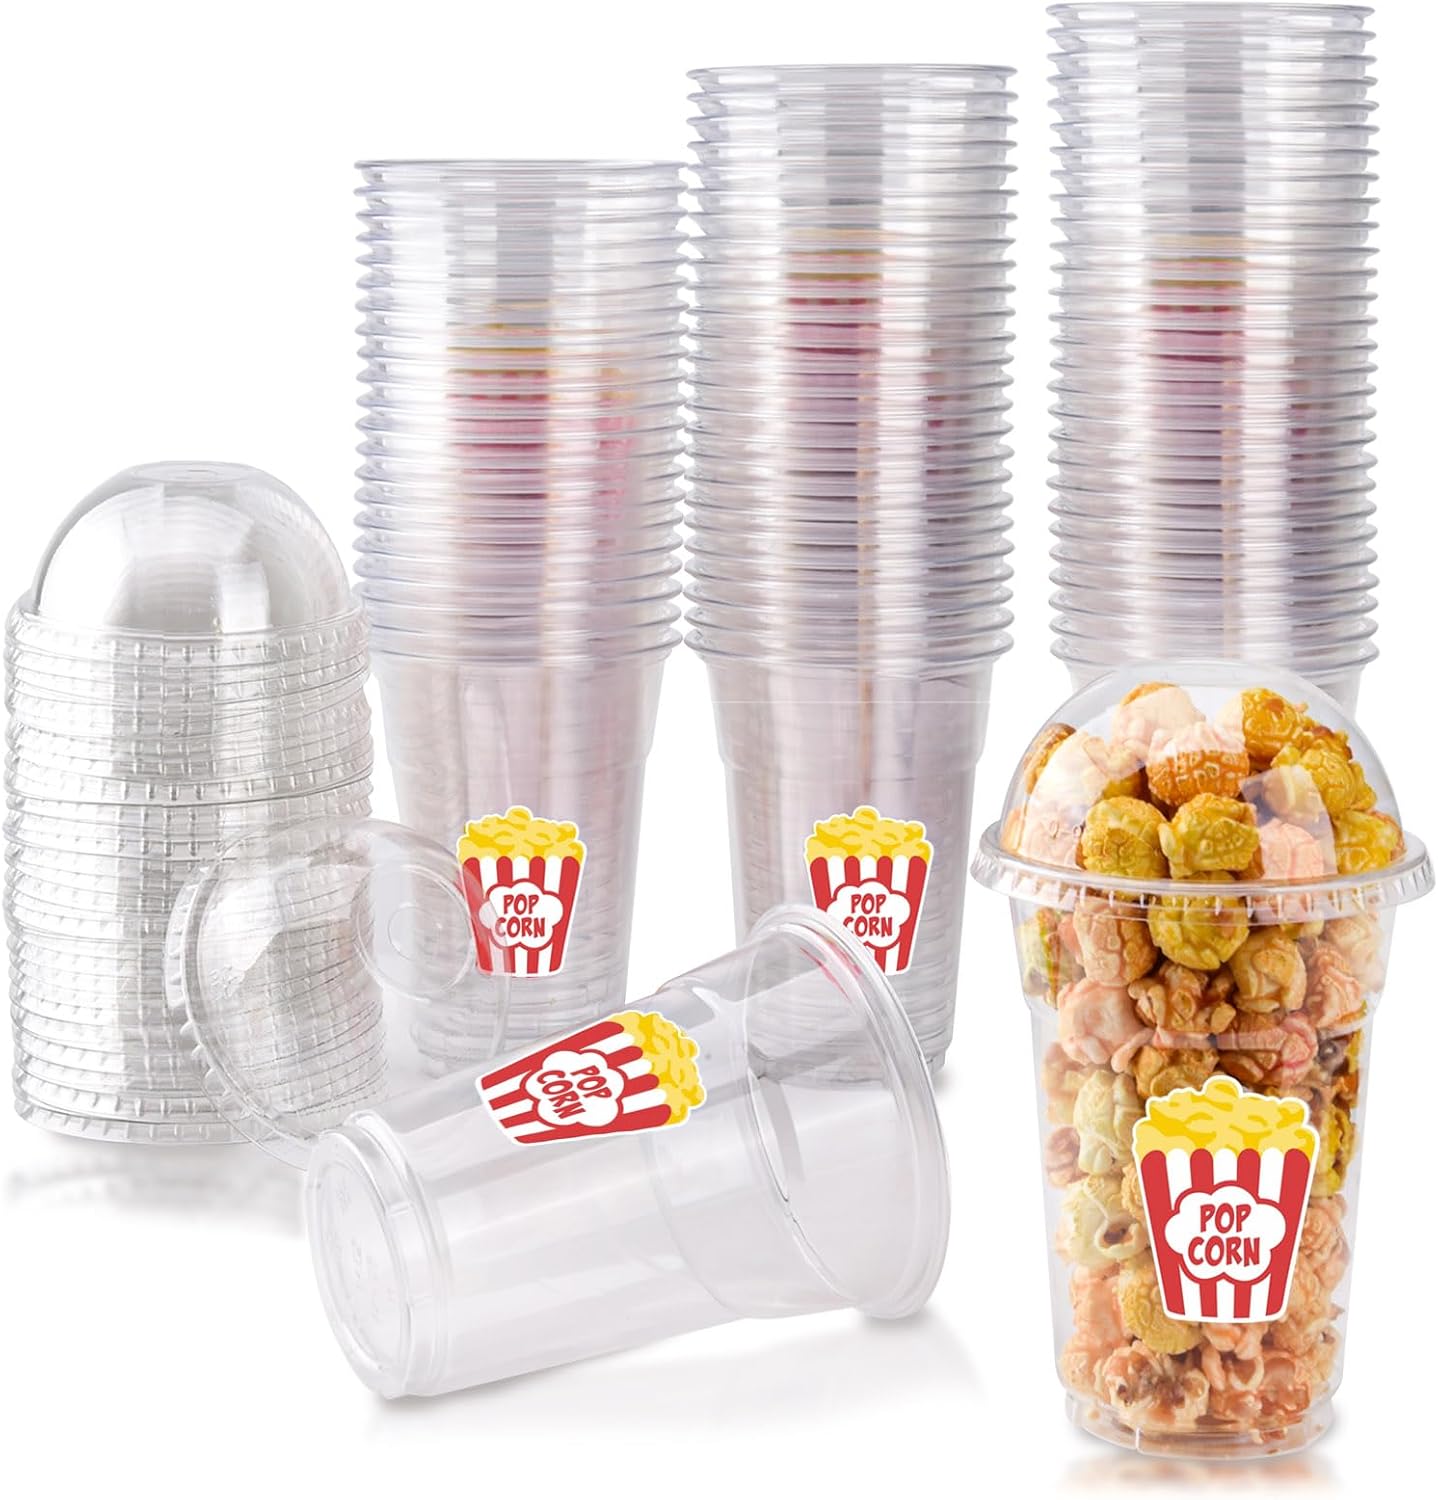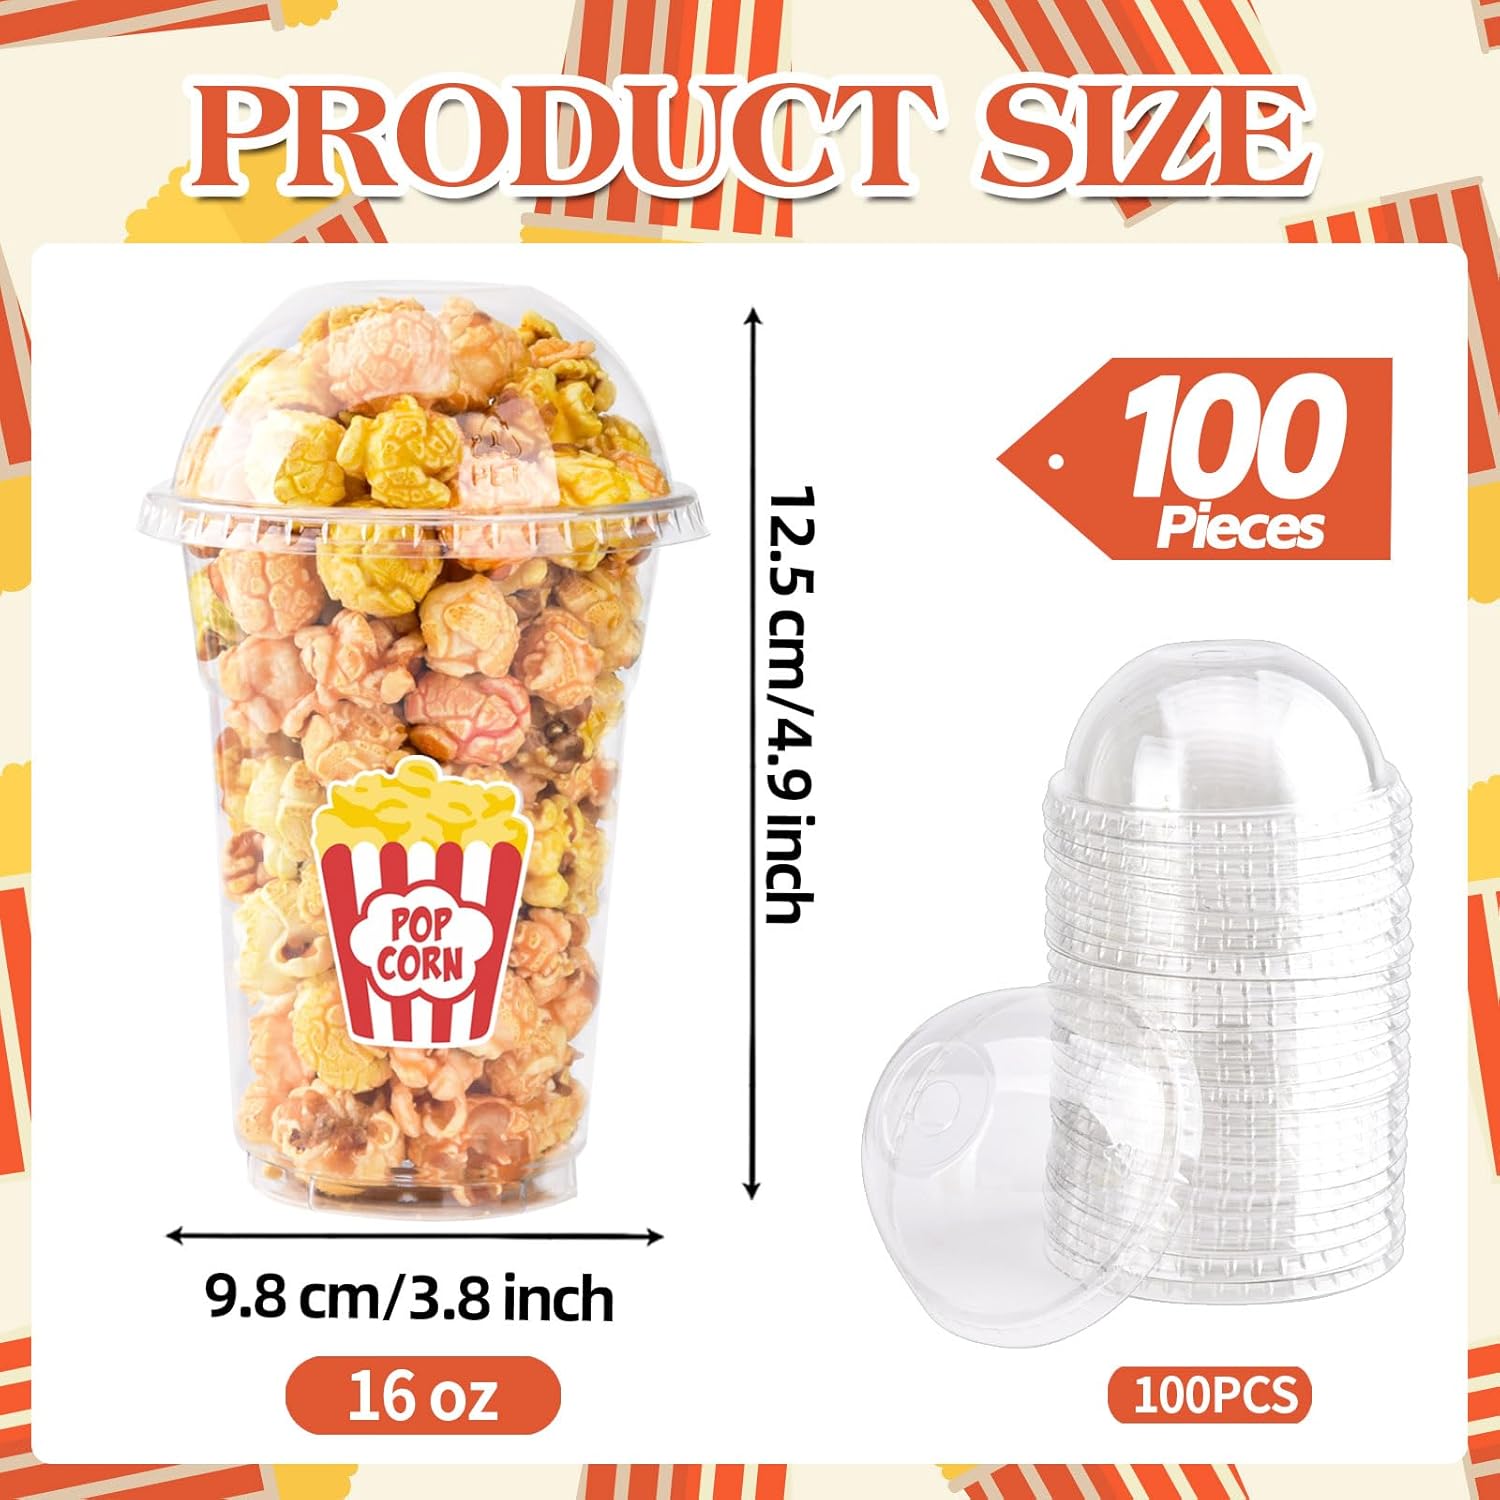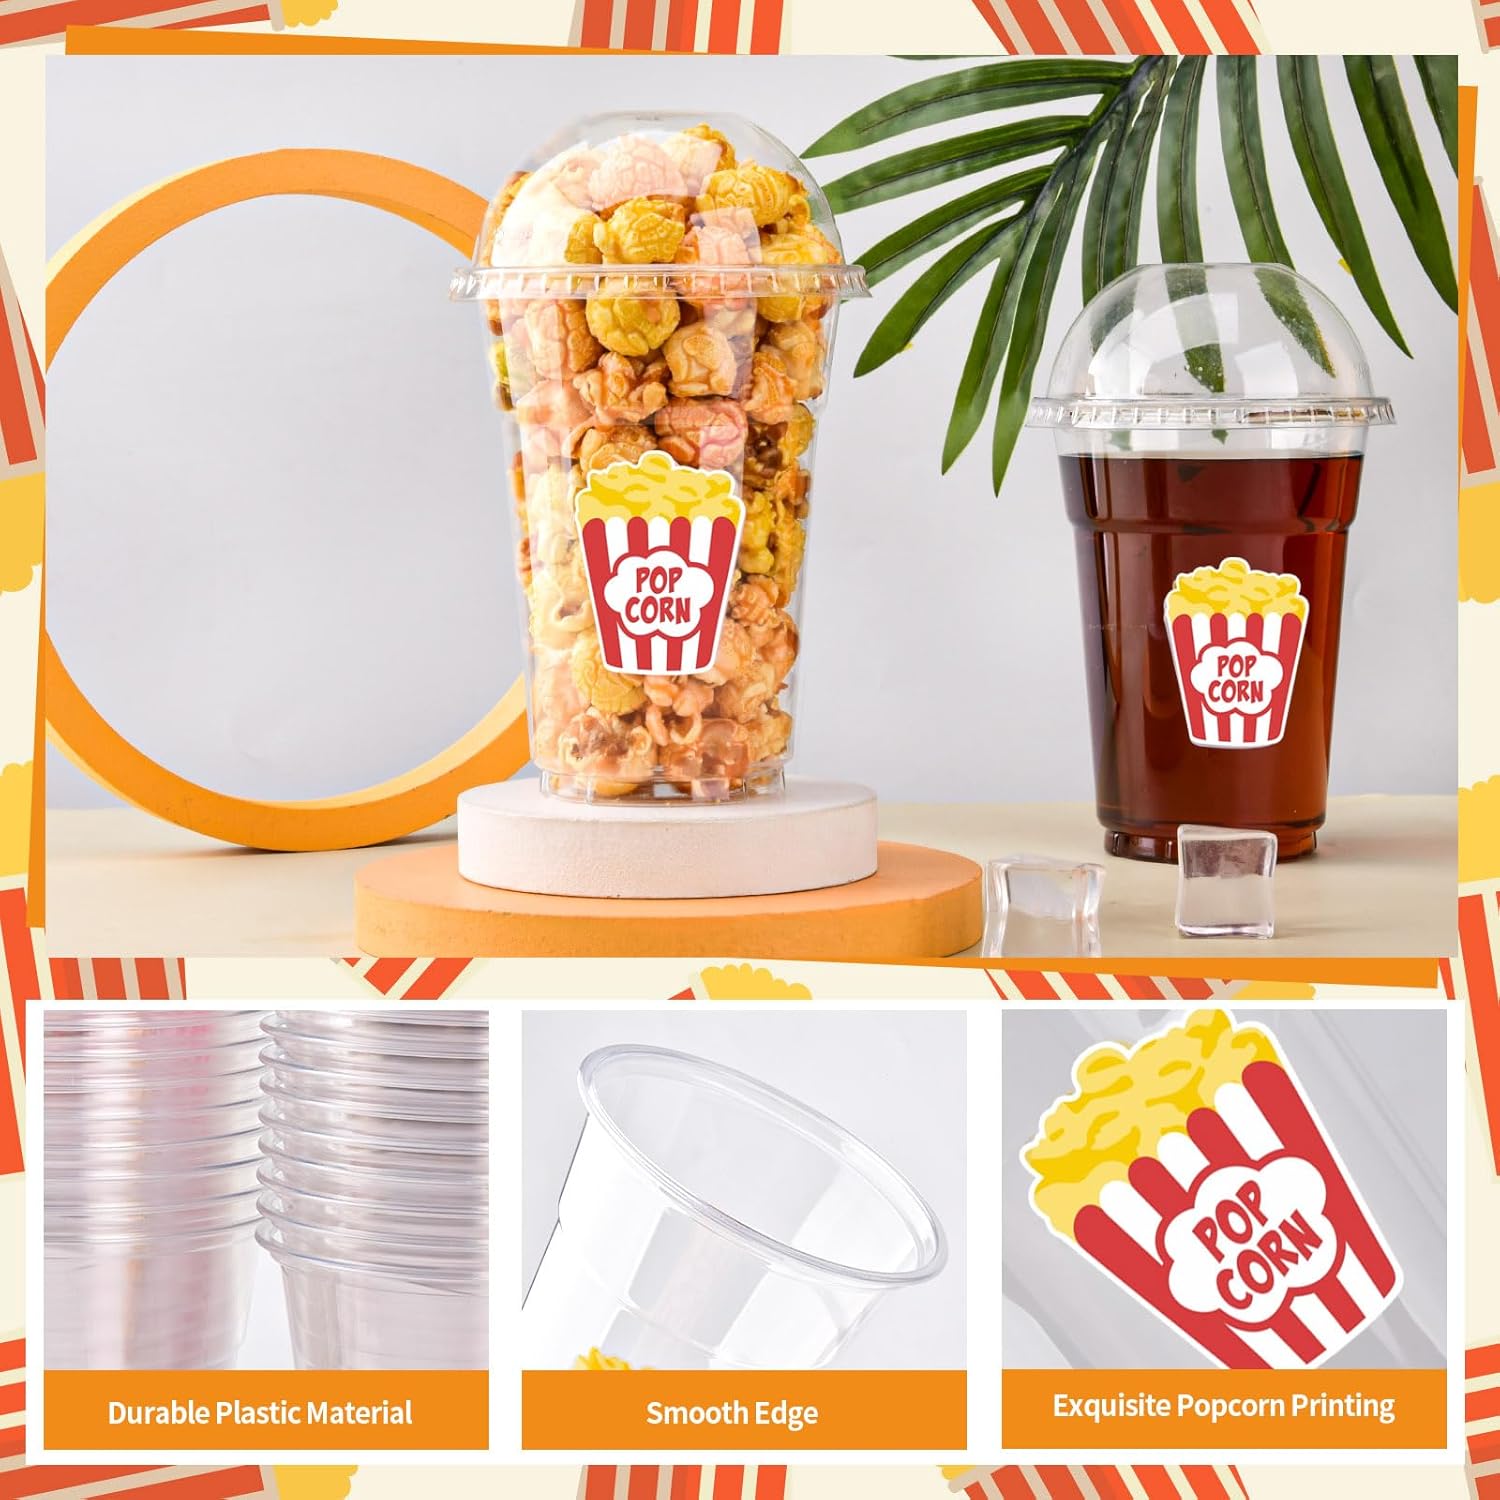
100 Packs Popcorn Plastic Cups 16 oz Disposable Clear Popcorn Containers with Dome Lids for Movie Night Carnival Popcorn Party Supplies Drinkware Decorations Pop Corn Bucket
Category: Tools & Home Improvement
Specifications: Material: Plastic Color: as shown in the pictures Capacity: 16 oz Package includes: 100 x Popcorn Plastic Cups and Dome Lids Set Notes: Please allow slight difference on size due to manual measurement The color may exist a slight difference on different screen displays
Features: What you get: a pack of 100 popcorn plastic cups, 100 dome lids, plenty of popcorn containers for all your guests, add more glam and fun for your party | Size information: with a 16 oz capacity, these cups are suitable for serving up your favorite drinks and snacks at popcorn themed parties and events | Easy to clean: don't worry about washing dishes with these disposable clear cups, making them a convenient option for busy hosts and hostesses | Material: made from durable, high-quality plastic, these cups are suitable for party entertaining and won't break like fragile glassware | Fun and flashy: these plastic cups are featured with bursting pop-corn pattern for a festive touch at any party or event, go beyond boring glassware with these unique cups that add some pizzazz to your beverage and popcorn service